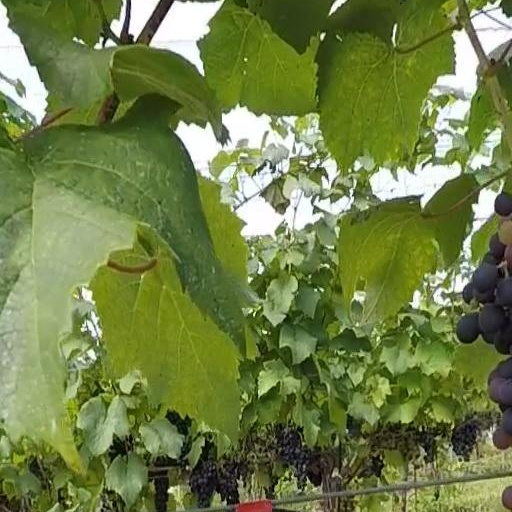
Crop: grape